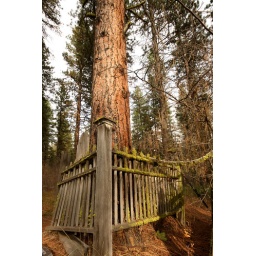
A wooden headstone has been pushed back as the tree grew up over the grave.